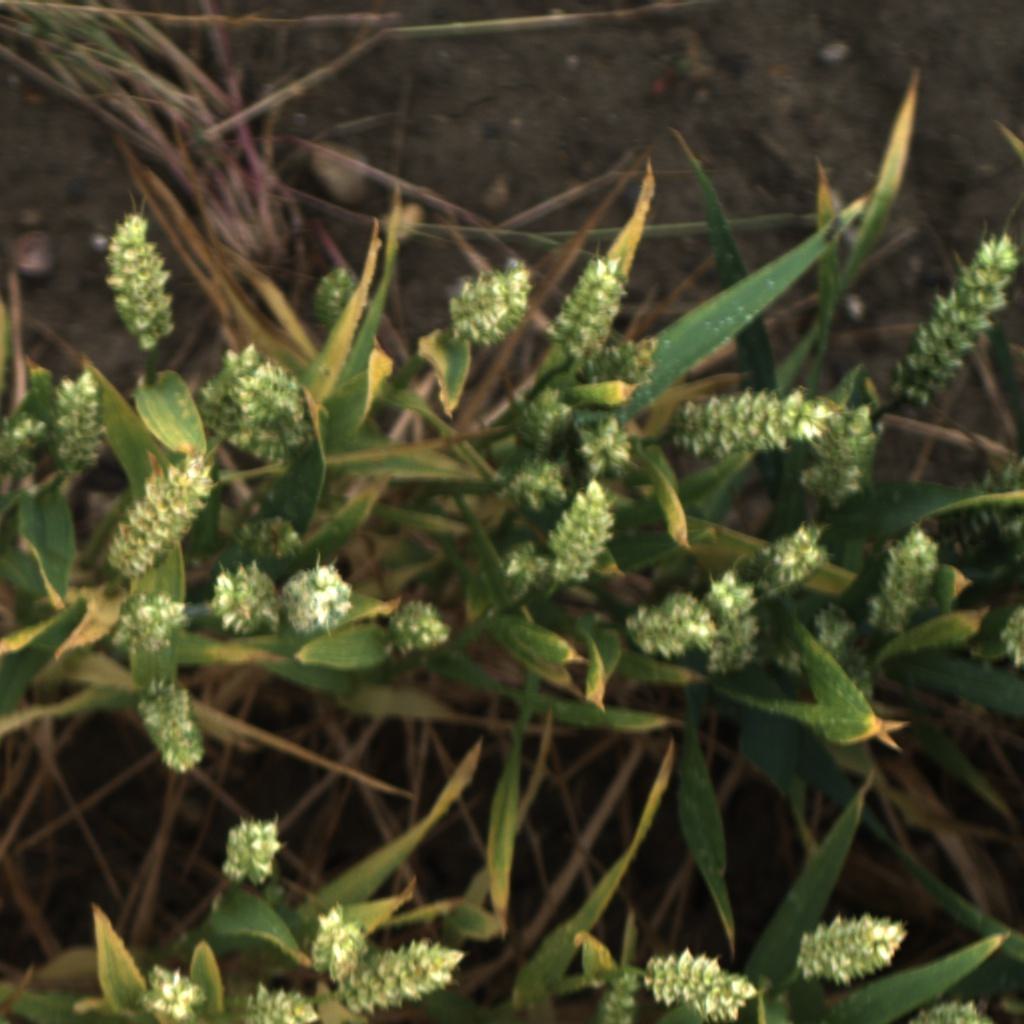
Country: UK
Location: Rothamsted
Wheat development stage: Filling - Ripening